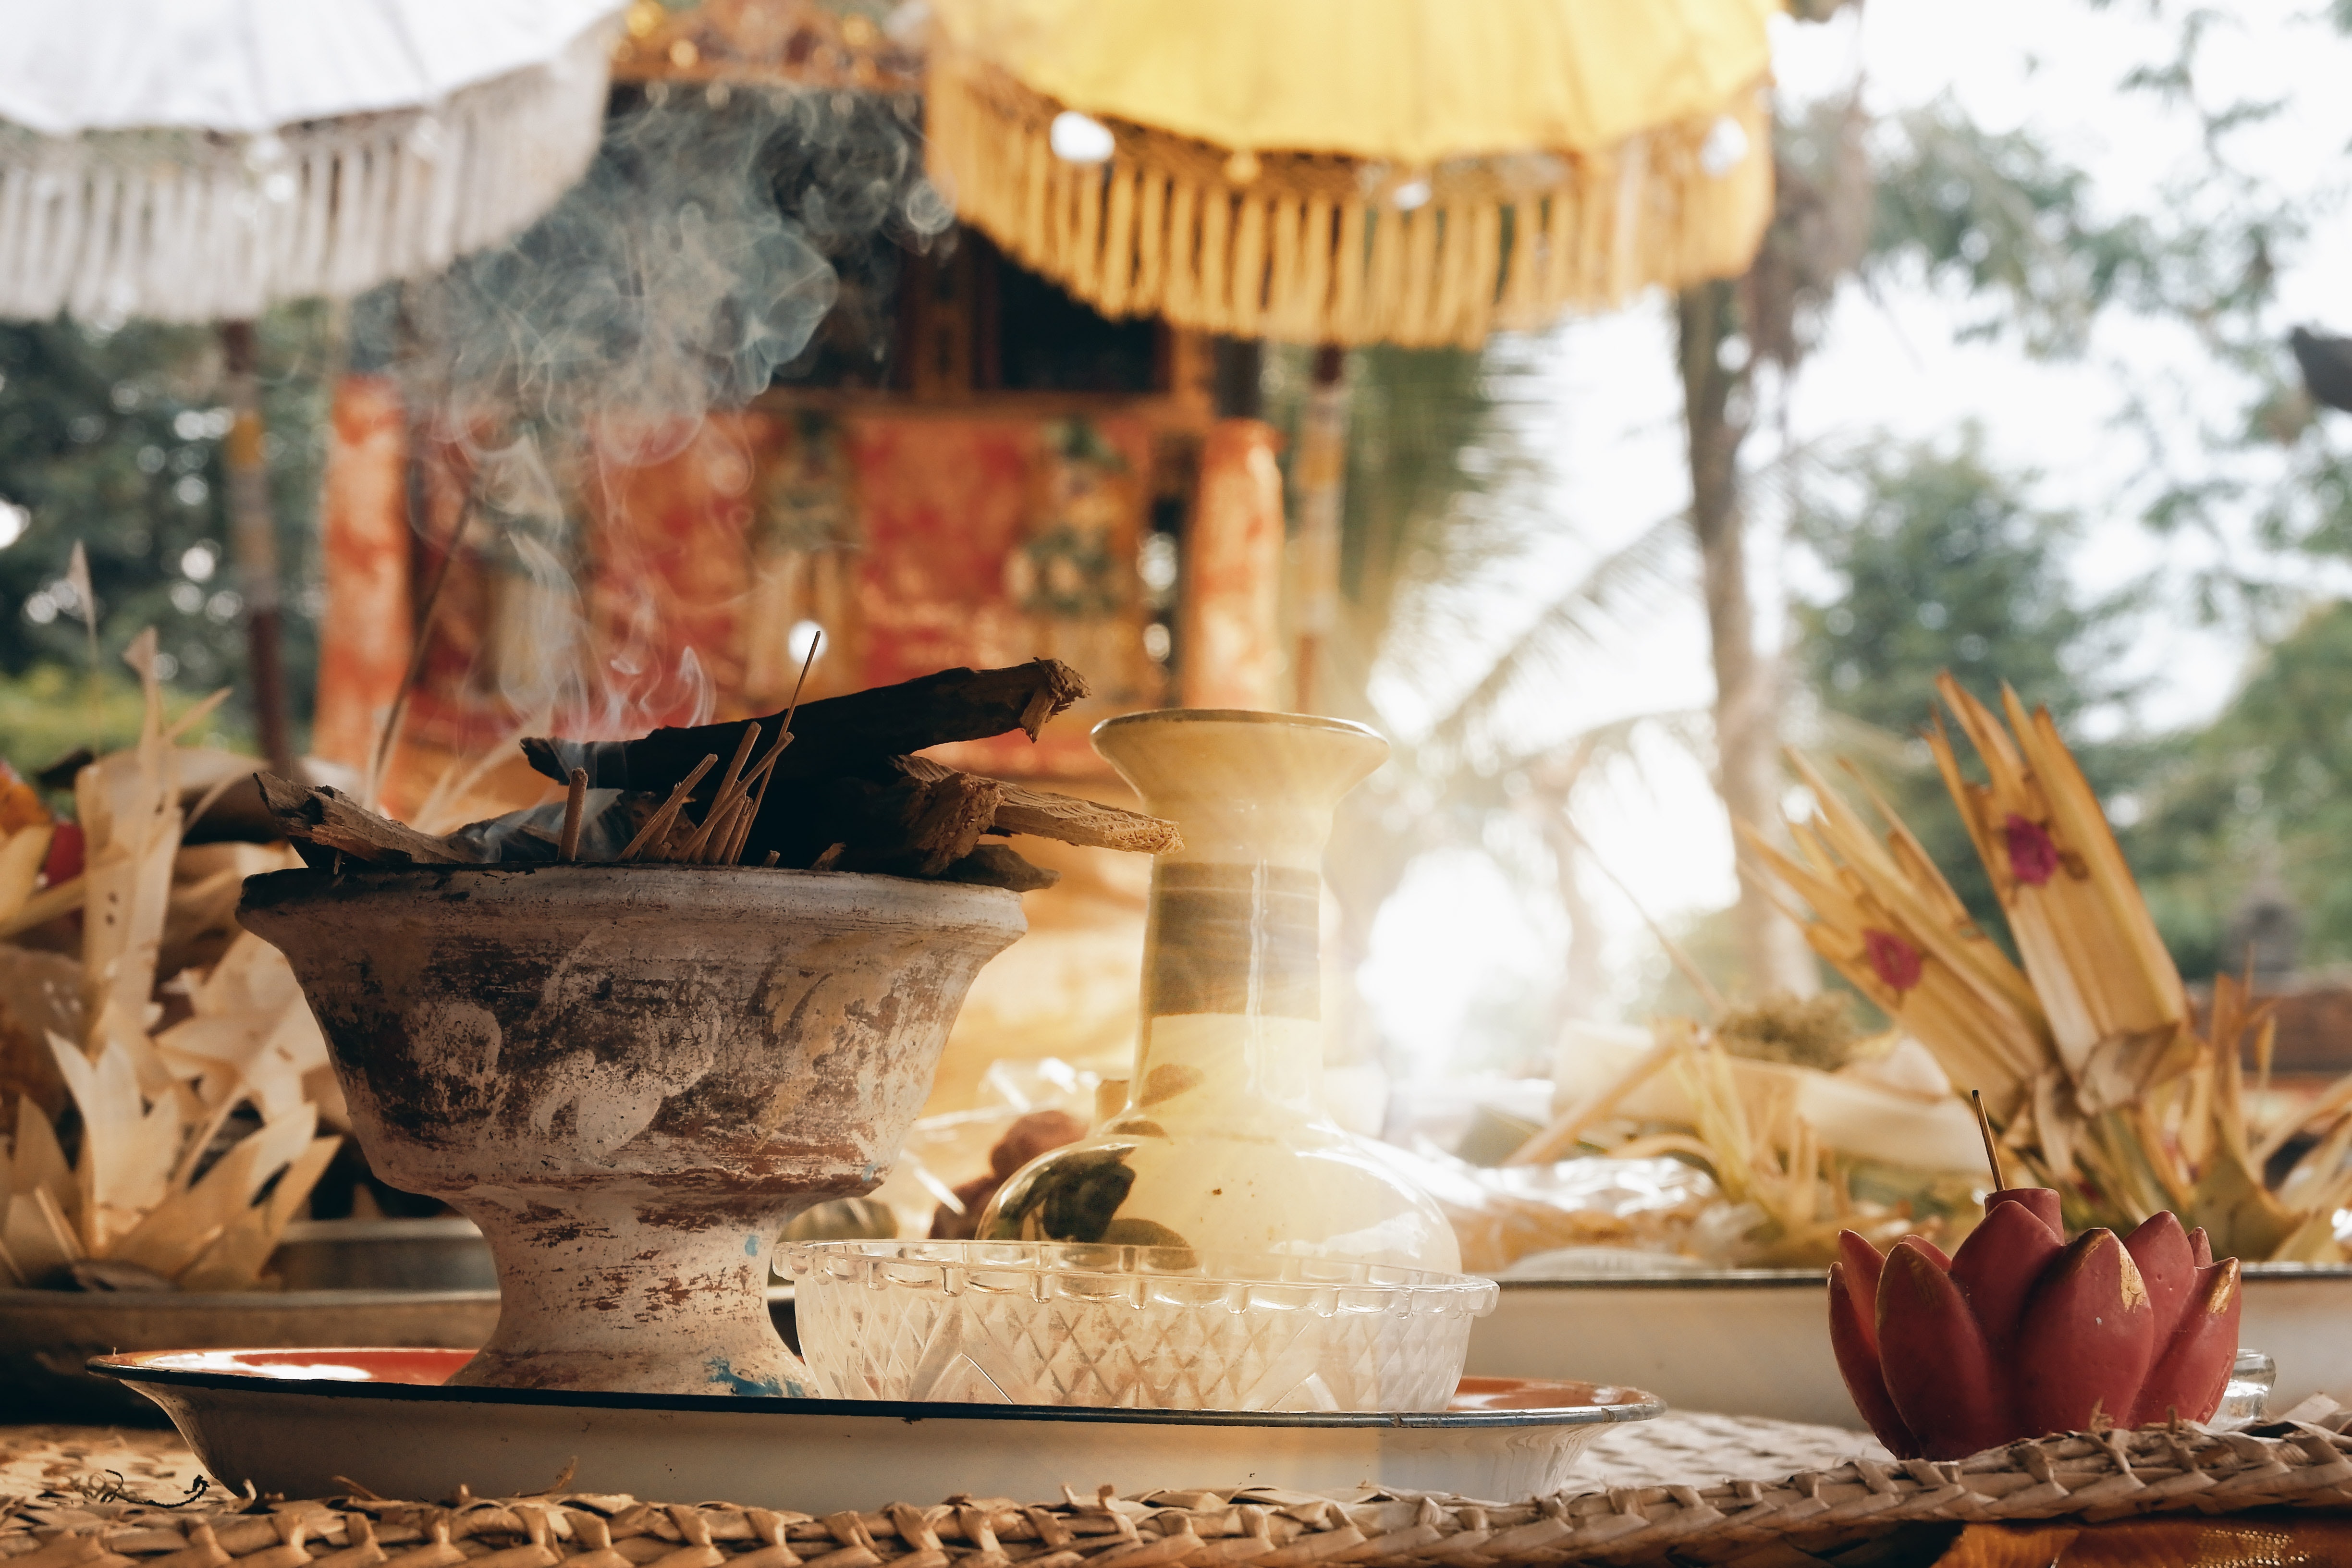
furniture